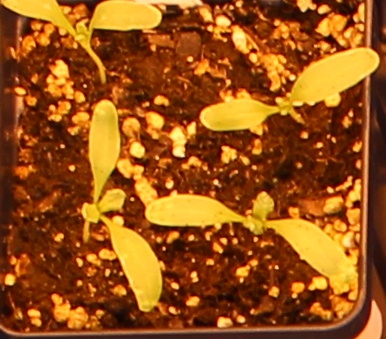
Label: Sugar beet